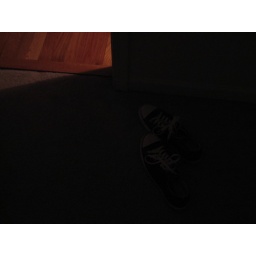
My shoes by the bedroom door